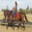
Label: horse